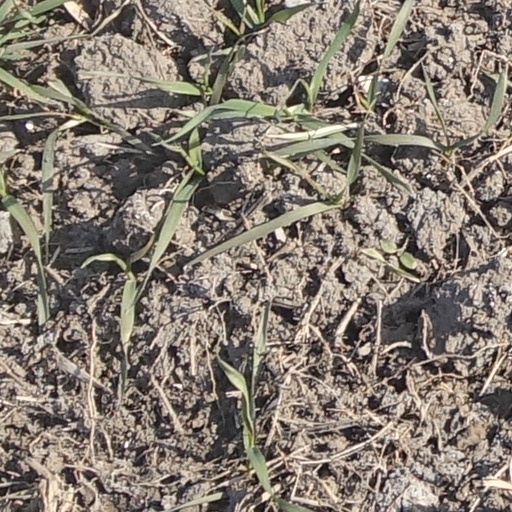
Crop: wheat